Jabo Starks

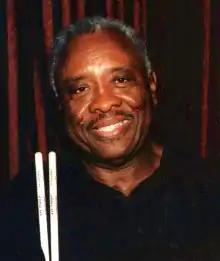

John Henry "Jabo" Starks (October 26, 1937 – May 1, 2018), sometimes spelled Jab'o, was an American funk and blues drummer best known for playing with James Brown as well as other notable musicians including Bobby Bland and B.B. King. A self-taught musician, he was known for his effective and clean drum patterns. He was one of the originators of funk drumming, and is one of the most sampled drummers.